Tunnel field-effect transistor

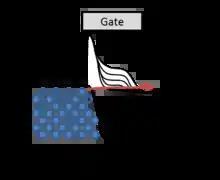
Energy band diagram for a basic lateral TFET structure. The device turns "on" when sufficient gate voltage is applied such that electrons can tunnel from the source valence band to the channel conduction band.

A group at IBM were the first to demonstrate that current swings below the MOSFET’s 60-mV-per-decade limit were possible. In 2004, they reported a tunnel transistor with a carbon nanotube channel and a subthreshold swing of just 40 mV per decade.